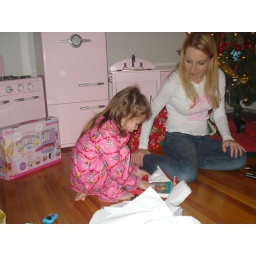
More presents and the girls pbk kitchen in the backround.